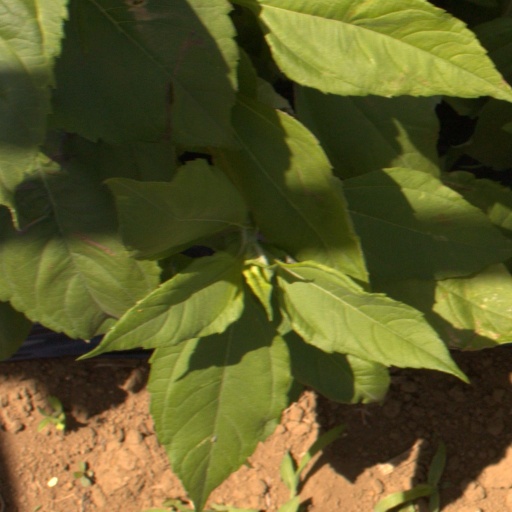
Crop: Jerusalem artichoke